Franz von Mercy

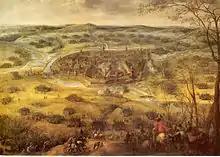
Painting of the siege of Neunburg in 1641 by Pieter Snayers

Mercy protected the Imperial Diet in Regensburg with his troops from a Swedish attack by Banér in January 1641. When the thawing of the icy Danube stopped the Swedish advance, Imperial and Bavarian troops rallied and forced the Swedes to retreat in flight. In pursuit of the Swedes into Bohemia, the vanguard under Mercy's brother Kaspar repulsed the Swedish rearguard under Erik Slang into Neunburg vorm Wald, where they capitulated to the Imperial-Bavarian army under Piccolomini and Franz von Mercy after several days resistance. Banér escaped just ahead of Mercy and Piccolomini over the Preßnitz Pass into Saxony. Continuing on the heels of the Swedes, Mercy had to hand over command to his superior Joachim Christian von Wahl at Zeitz on 1 May. Without Banér, who died en route, the Swedes joined the Lüneburg army sieging Wolfenbüttel. In an attempt to relieve the fortress, Mercy ambushed and captured 500 besiegers on 28 June. The next day, he commanded the left wing in battle against the siege army, who could not driven from their positions. Only after Imperial and Bavarian forces had captured numerous towns in the surrounding countryside, their opponents abandoned the siege of Wolfenbüttel in September. Until winter, Mercy took part in the capture of Einbeck and a futile siege of Göttingen in November.